Frances Gillam Holden

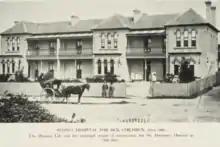
Hospital for Sick Children, Glebe

In 1880, Holden began work in Hospital for Sick Children which her cousin, J. B. Watt helped establish. Later, she applied for and was selected to be Lady Superintendent. Throughout her time working, Holden regularly met with and was supervised by the ladies of the House Committee.